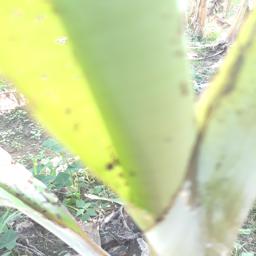
Label: BANANA APHIDS